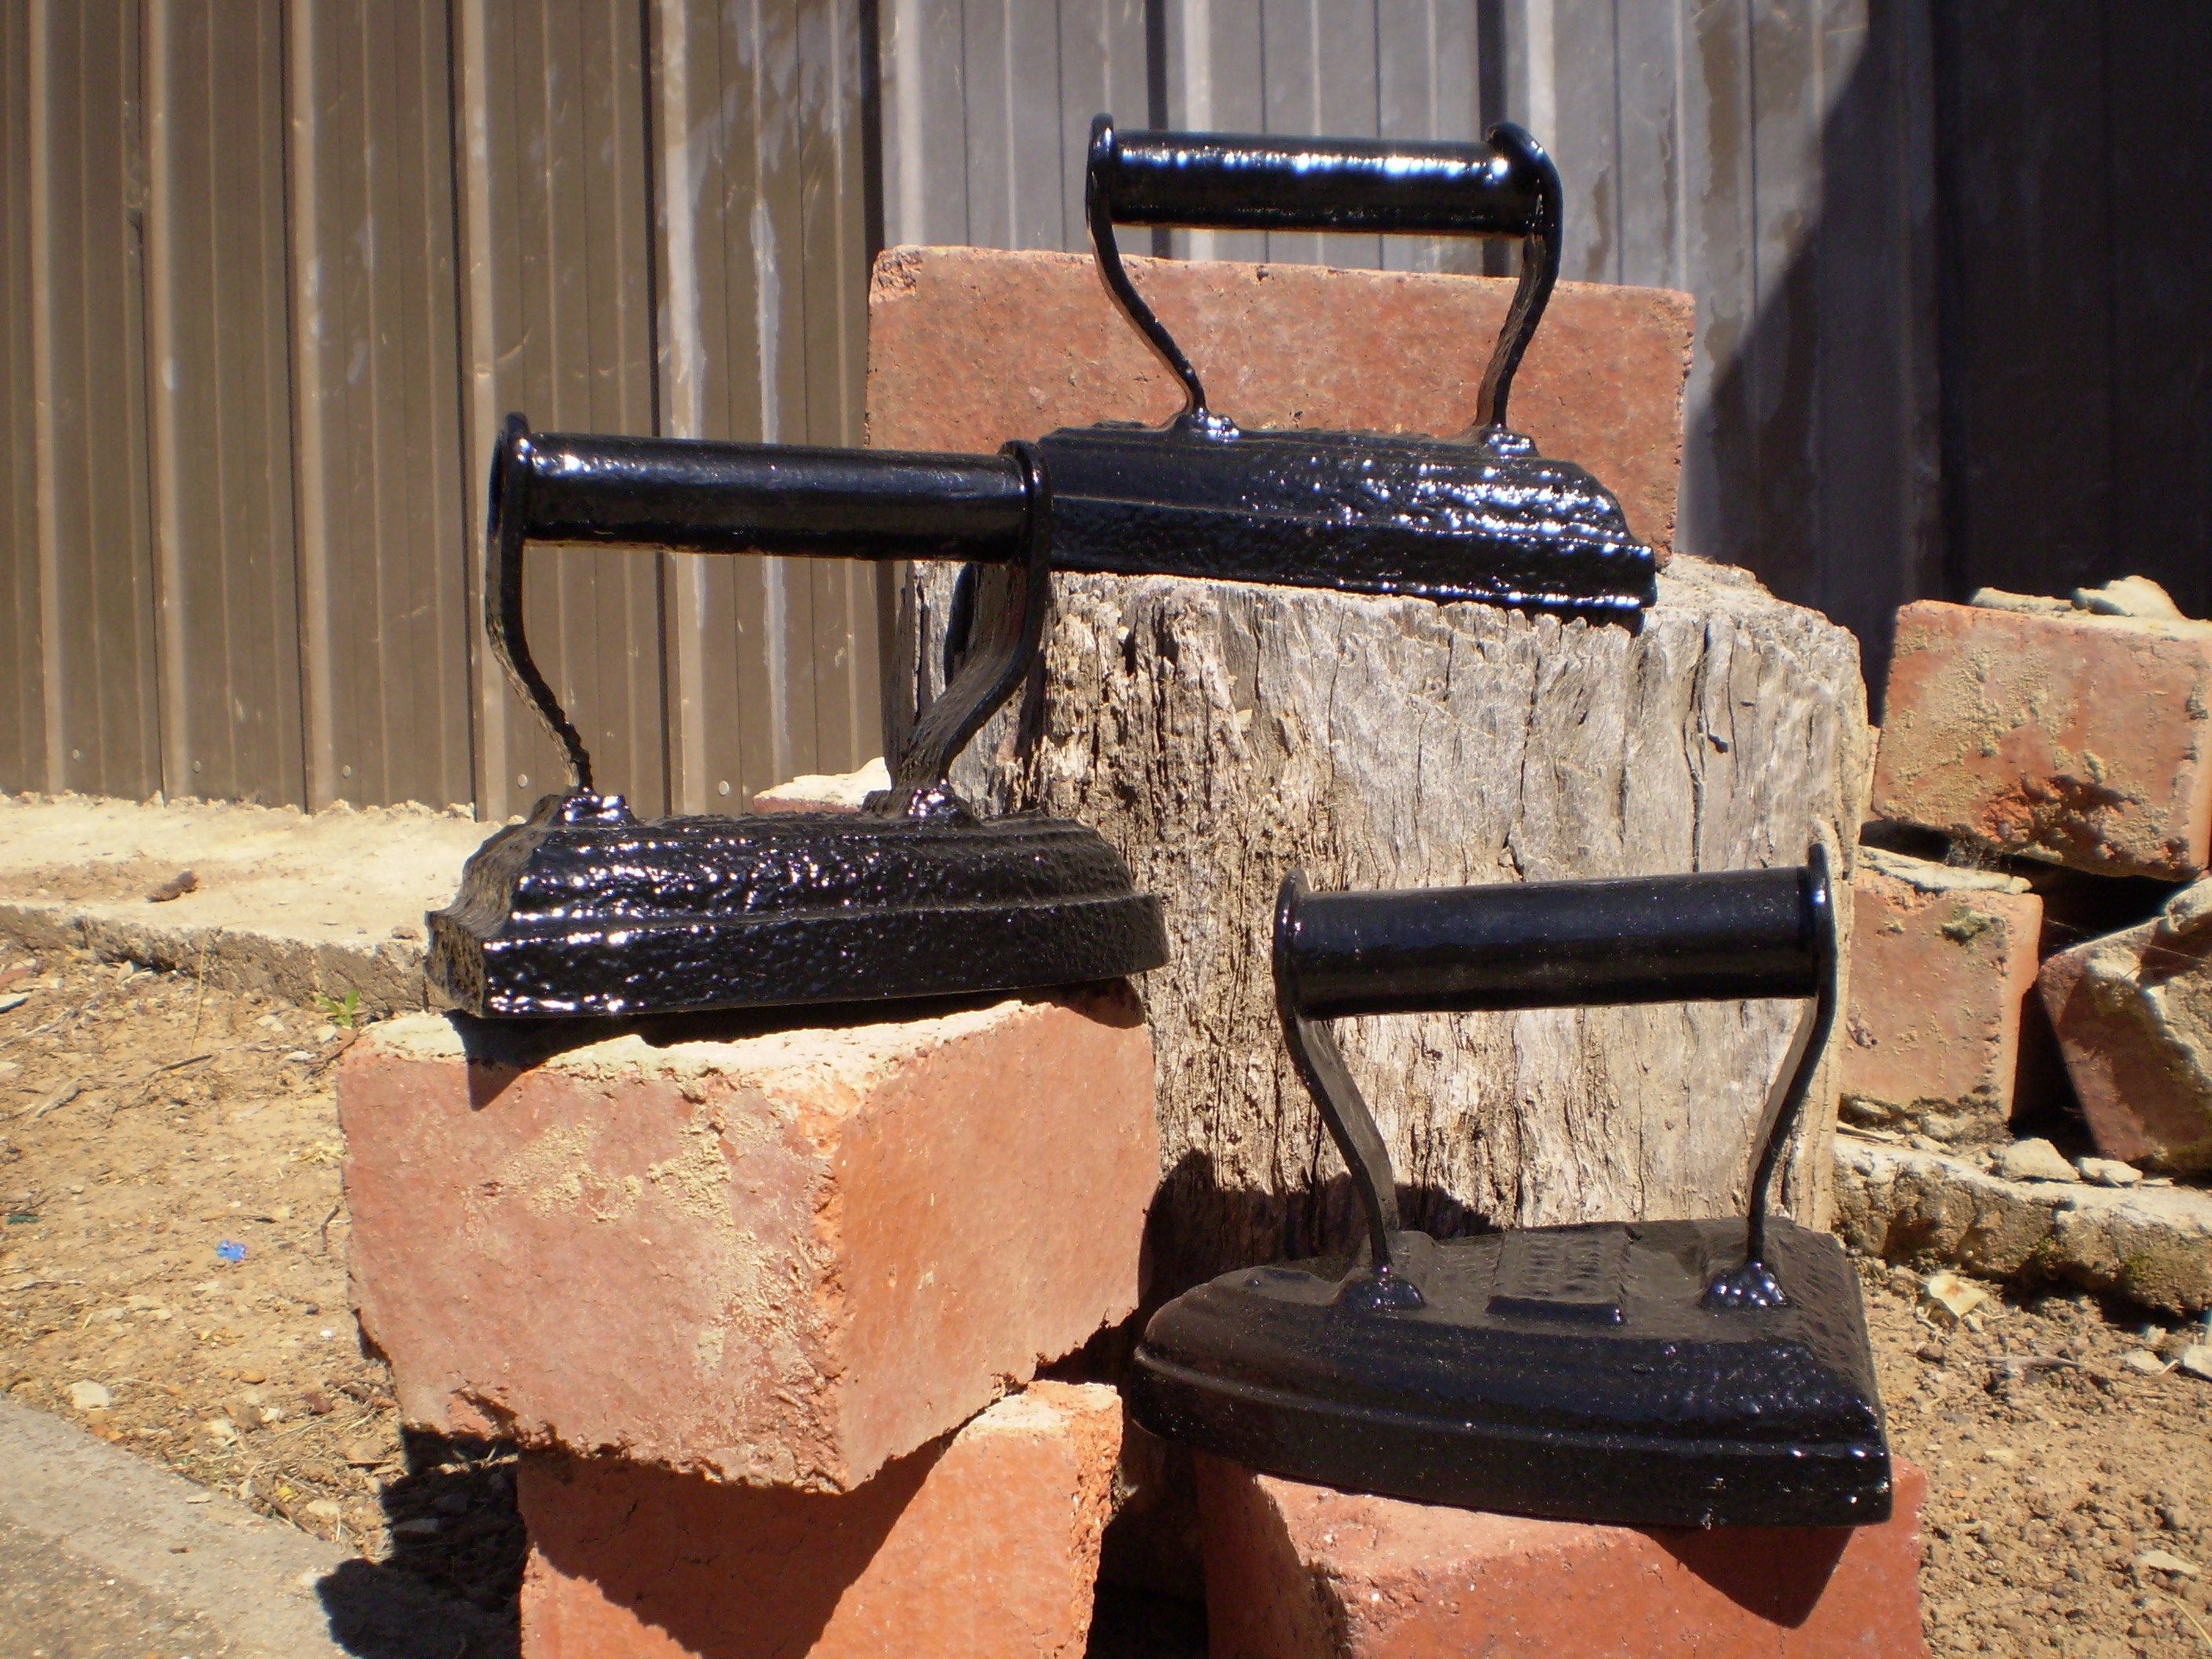
wood, vintage, old, red, black, material, bricks, iron, irons